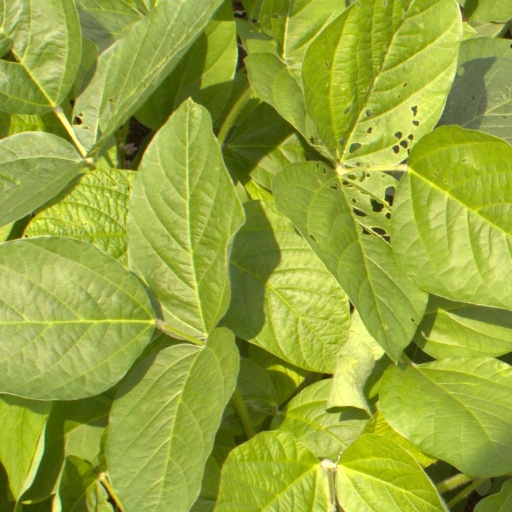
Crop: soybean